Stratos Iordanoglou

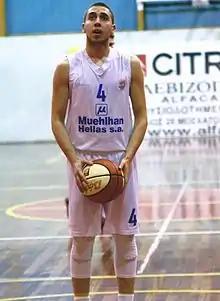

Efstratios Iordanoglou (alternate spellings: Stratos) (Greek: Στράτος Ιορδάνογλου; born November 4, 1997, in Maroussi, Greece) is a Greek basketball player for Ikaros Kallitheas (Men Division One). He is a right-handed tall point guard.